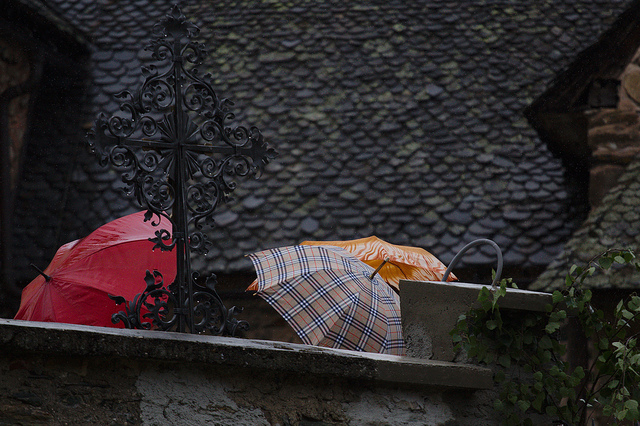
user: Given an image and a question. Answer the question in a short answer. Question: Is it hot or cold in this image? Short Answer:
assistant: cold